Juana Mordó

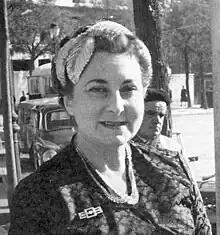
Juana Mordó in 1955

Juana Mordó (April 26, 1899 – March 12, 1984) was born in Thessaloniki, Ottoman Empire (now Greece) and was an art dealer and gallery director in Madrid, Spain.